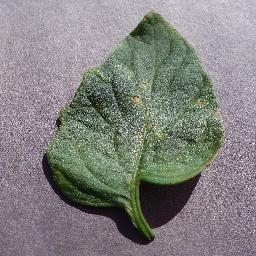
Label: Tomato___Target_Spot